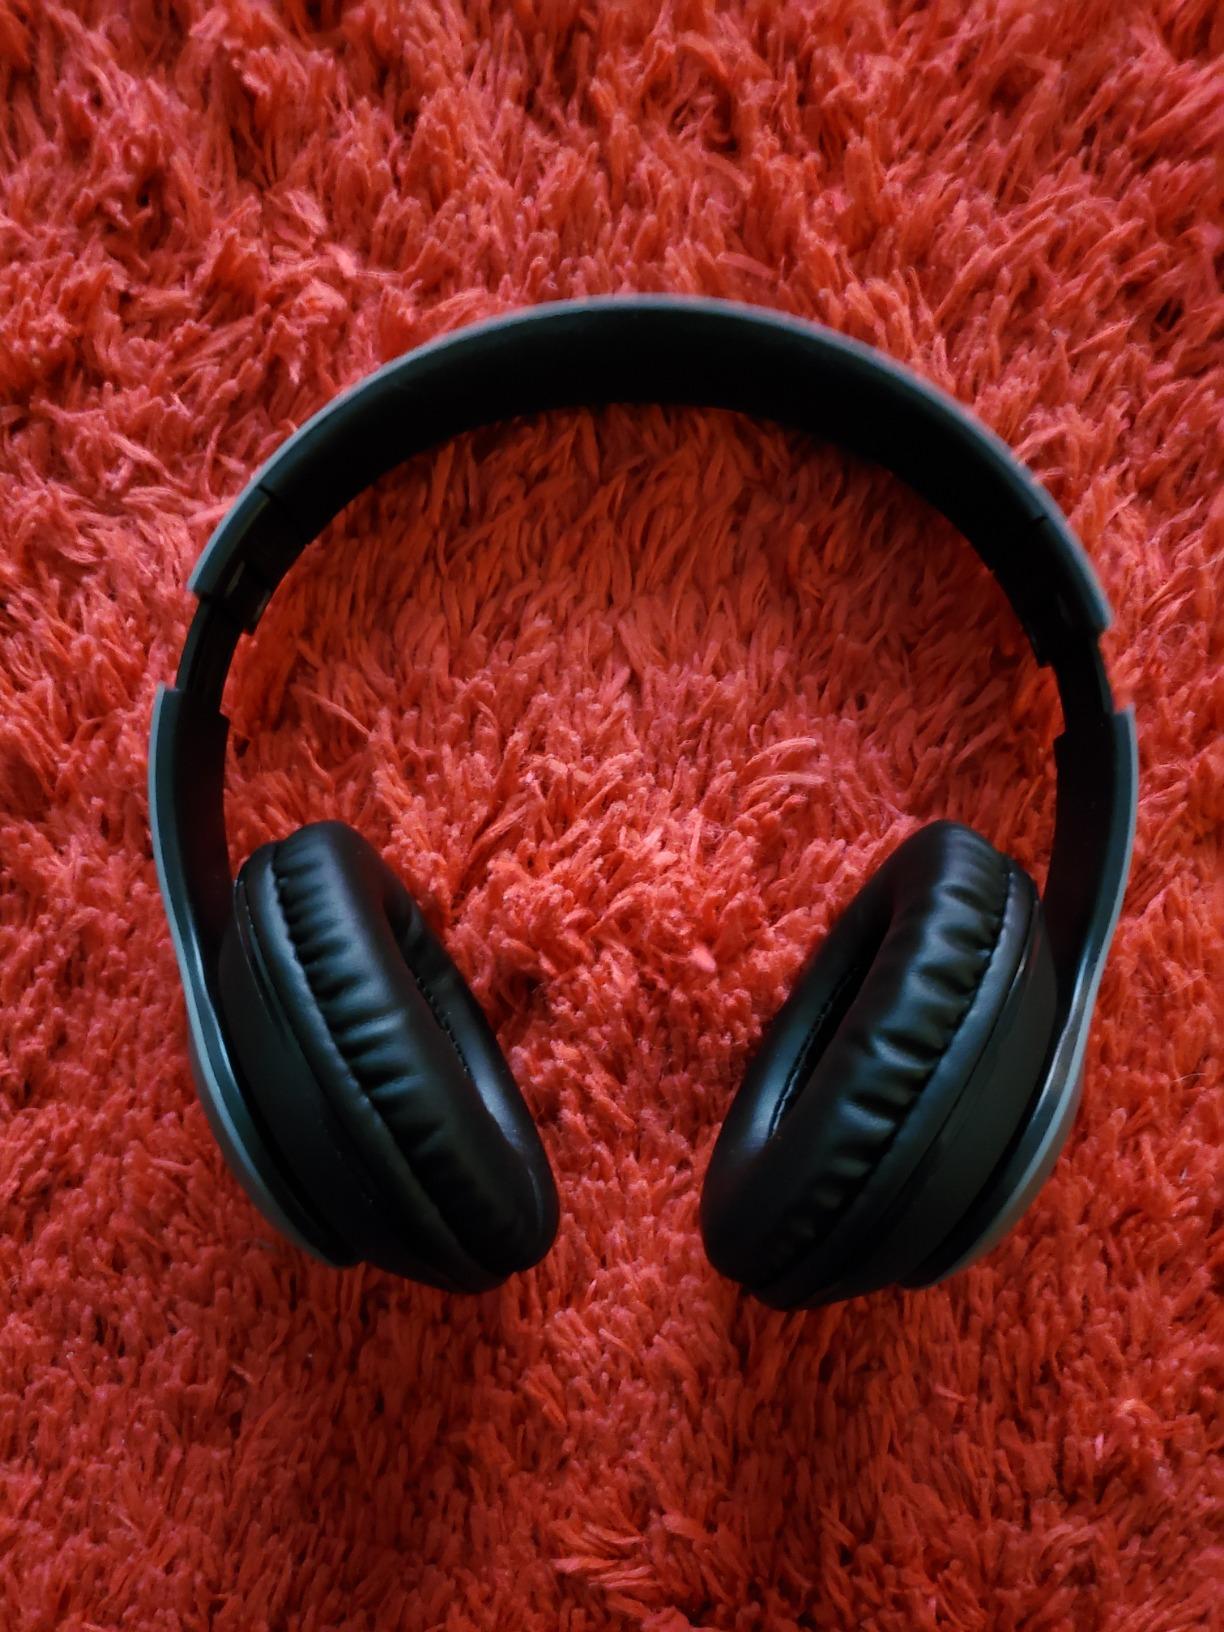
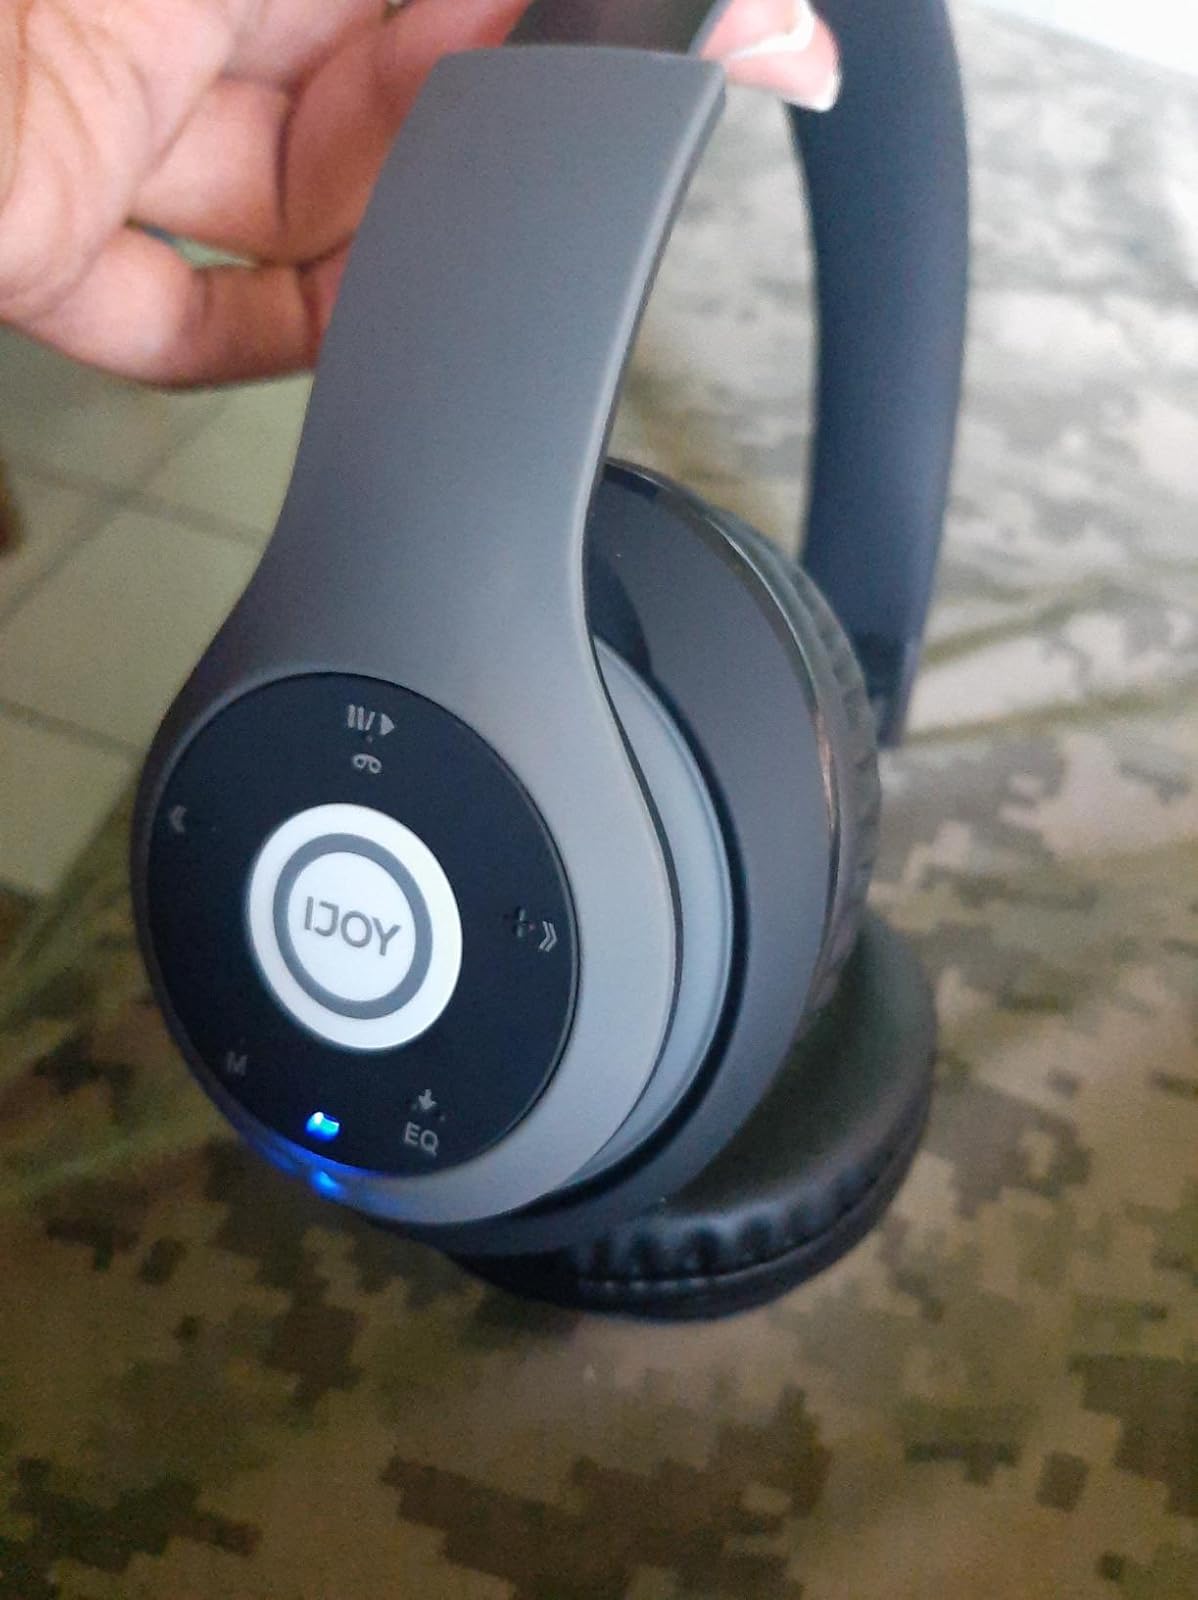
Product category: headphones
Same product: yes